Desmond MacCarthy

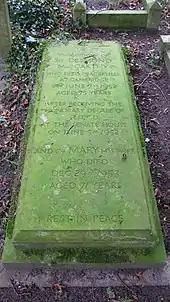
Grave of Desmond and Mary MacCarthy

In 1906, MacCarthy married Mary "Mollie" Warre-Cornish, daughter of Francis Warre Warre-Cornish. She was a respected literary figure in her own right. Her sister Cecilia married William Wordsworth Fisher. They had two sons, Michael and Dermod, and a daughter, Rachel, who married the literary historian Lord David Cecil; their son was the actor Jonathan Cecil.